Pickpocketing

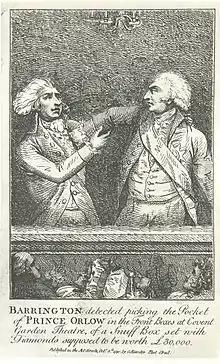
18th-century engraving showing pickpocket George Barrington being apprehended in action

Pickpockets and other thieves, especially those working in teams, sometimes apply distraction, such as asking a question or bumping into the victim. These distractions sometimes require sleight of hand, speed, misdirection and other types of skills.